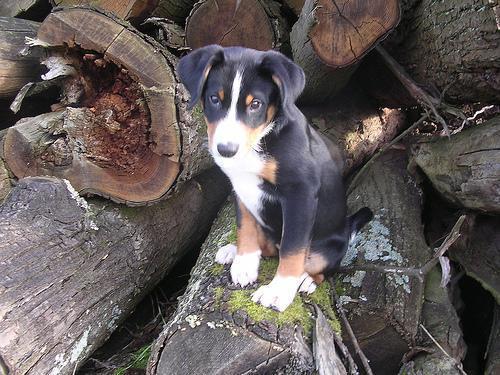
Appenzeller